History of the Jews in Romania

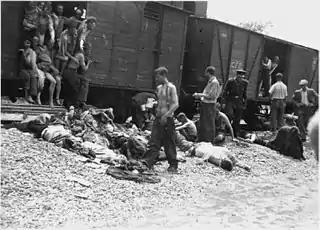
Victims of the Iași pogrom

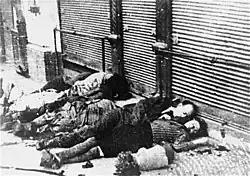
Murdered Jews, adults and children, on a Iași street

The popularity of anti-Jewish messages was, nevertheless, on the rise, and merged itself with the appeal of fascism in the late 1920sboth contributed to the creation and success of Corneliu Zelea Codreanu's Iron Guard and the appearance of new types of anti-Semitic discourses ("Trăirism" and "Gândirism"). The idea of a "Jewish quota" in higher education became highly popular among Romanian students and teachers. According to Andrei Oișteanu's analysis, a relevant number of right-wing intellectuals refused to adopt overt anti-Semitism, which was ill-reputed through its association with A. C. Cuza's violent discourse; nevertheless, a few years later, such cautions were cast aside, and anti-Semitism became displayed as "spiritual health".